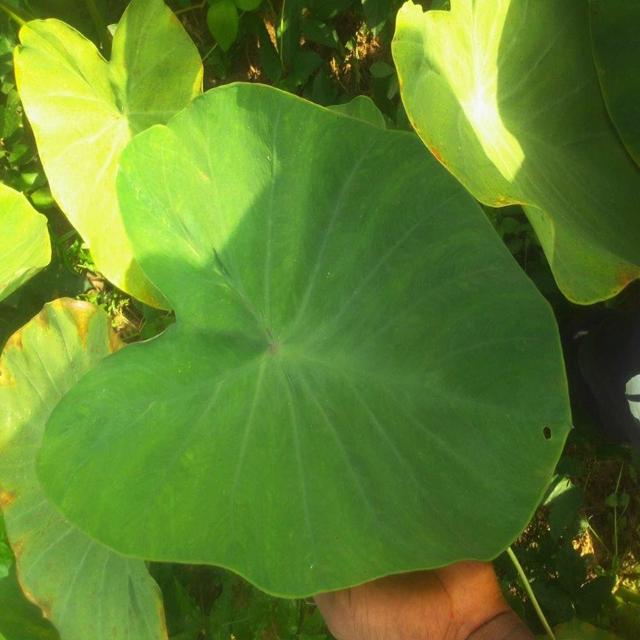
Label: Healthy